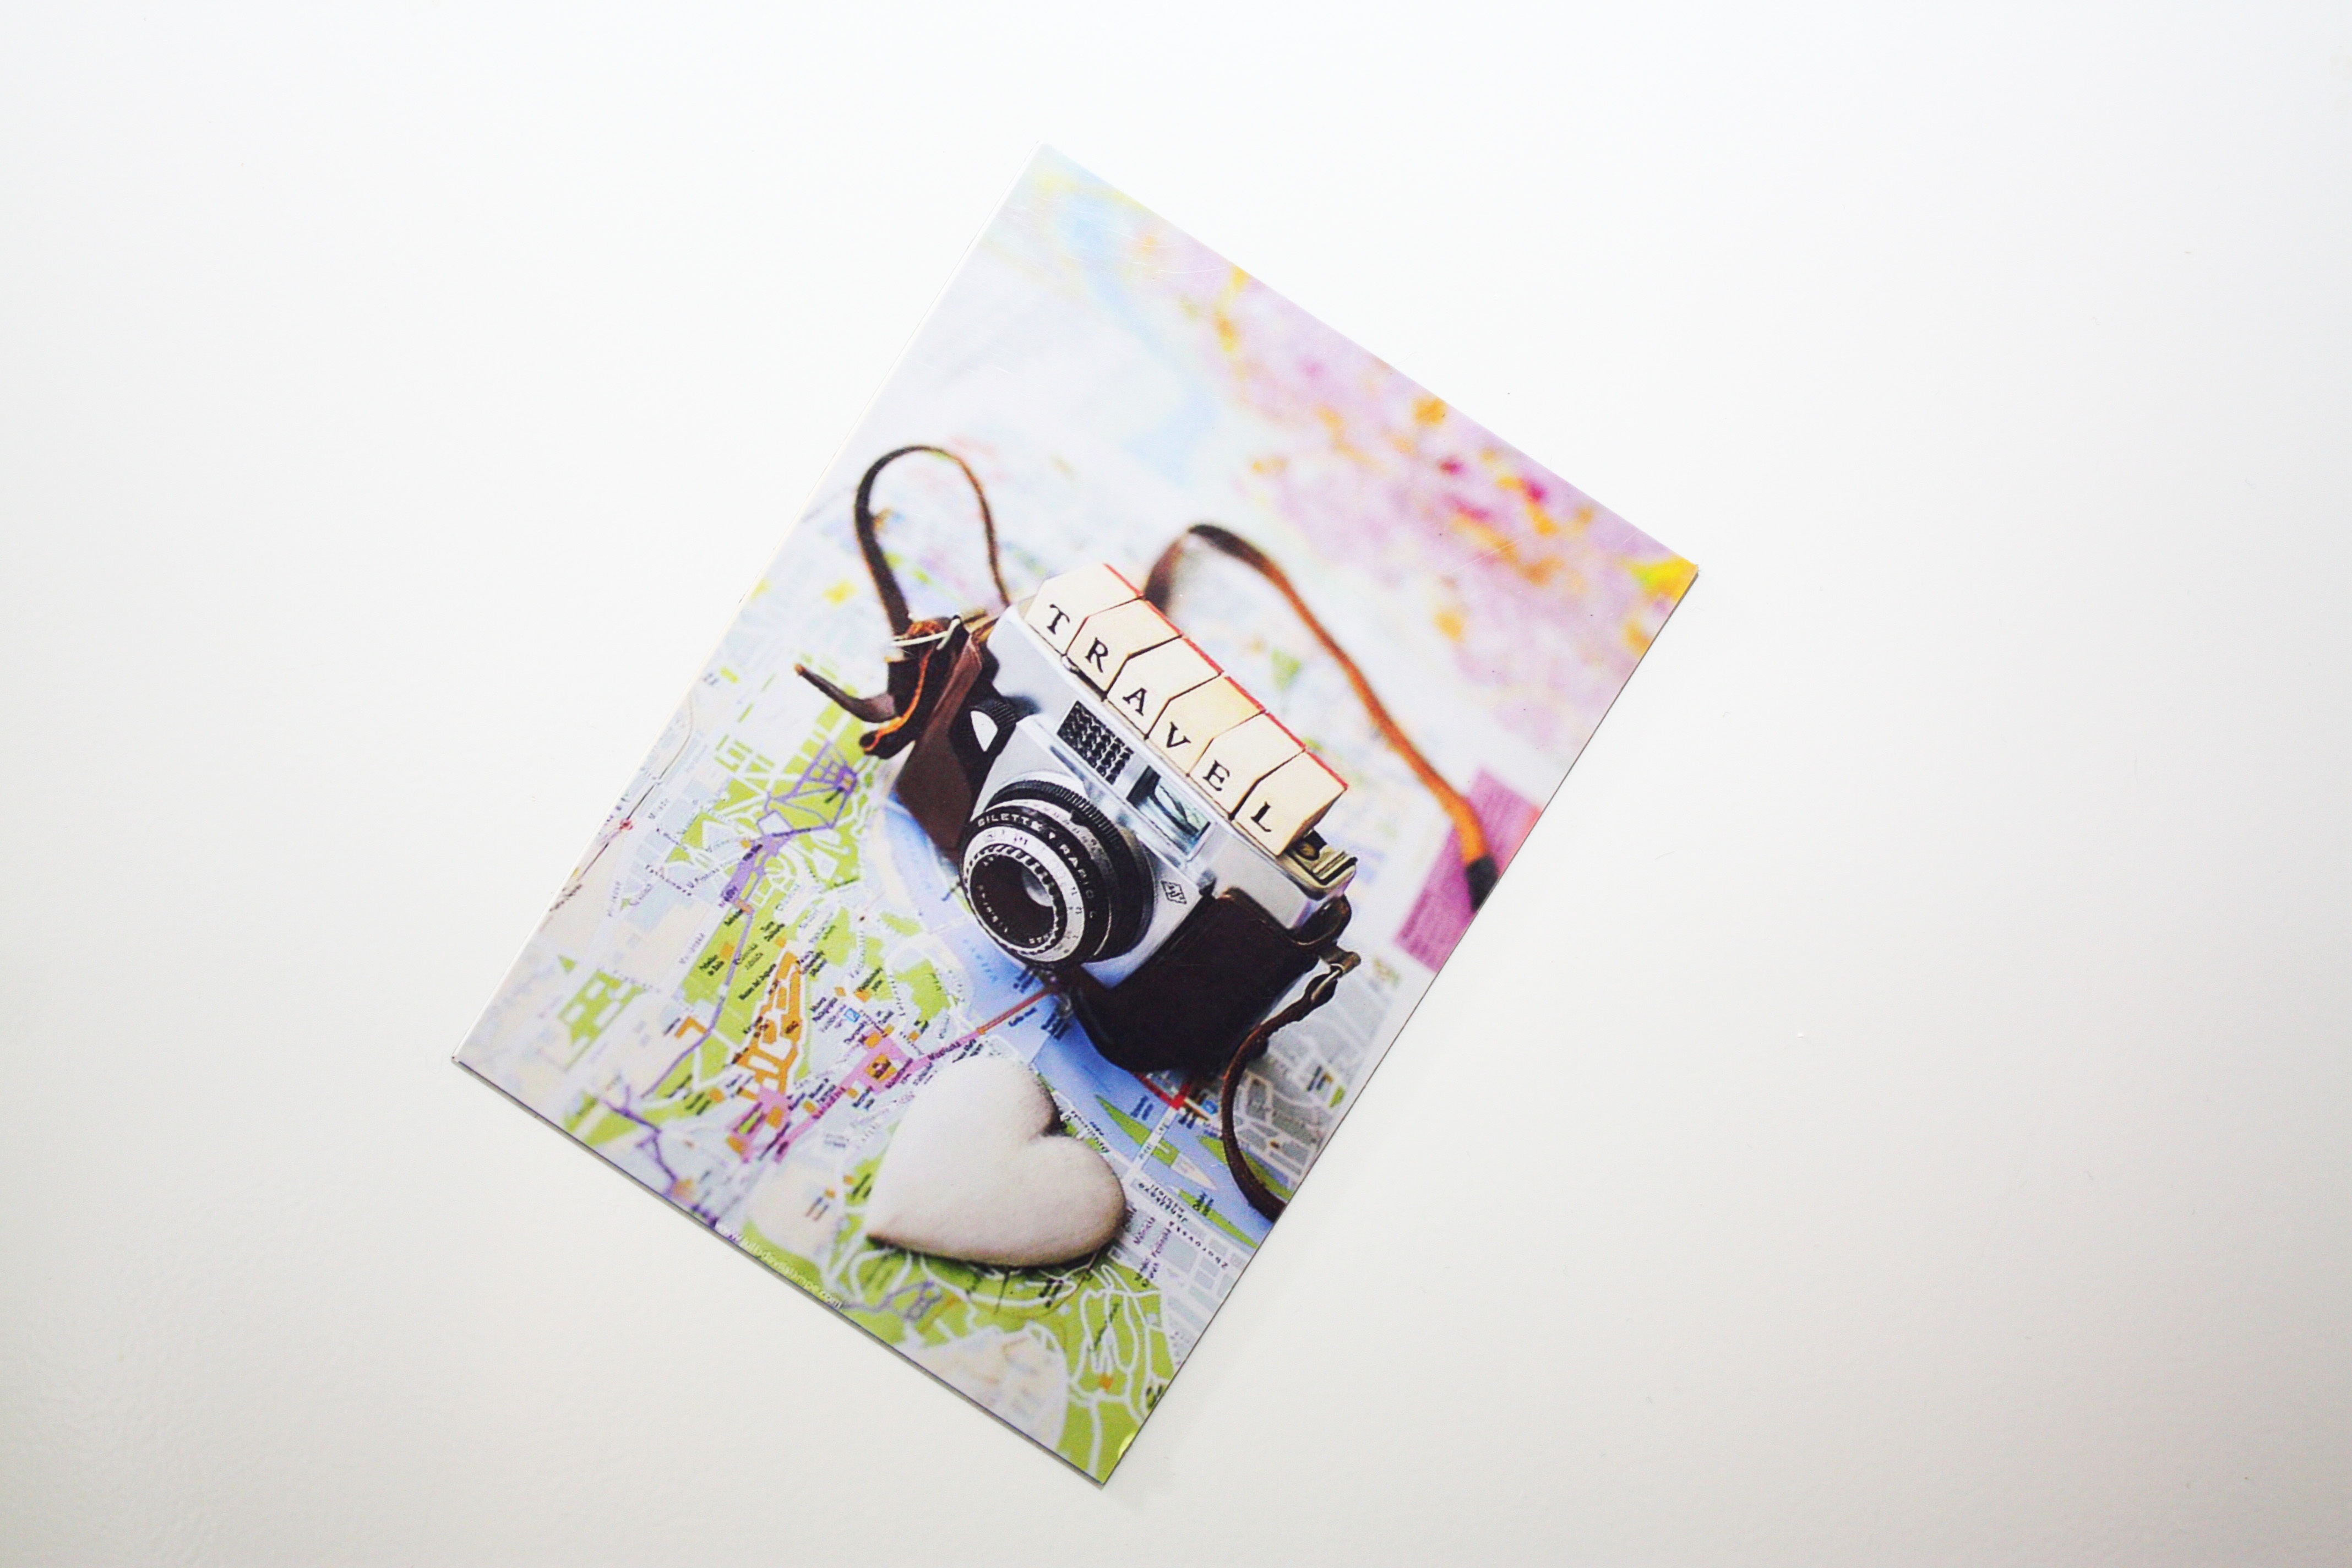
camera, advertising, vacation, travel, pattern, holiday, map, motivation, brand, art, sketch, drawing, illustration, design, passion, discover, magnet, hobby, graphic design